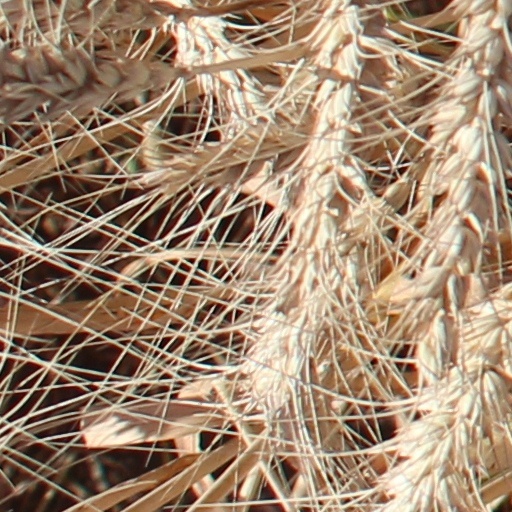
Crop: wheat